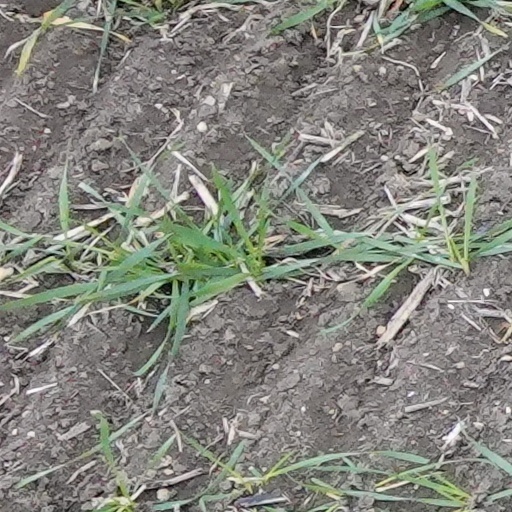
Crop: wheat